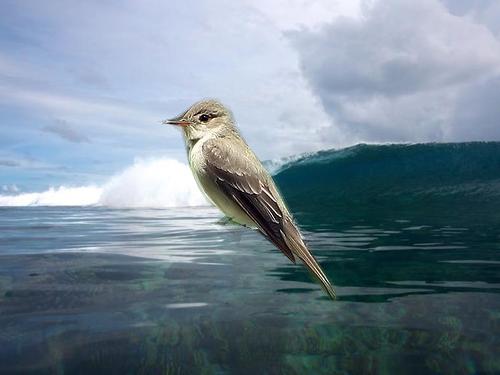
Bird species: Western_Wood_Pewee
Bird type: waterbird
Background: water